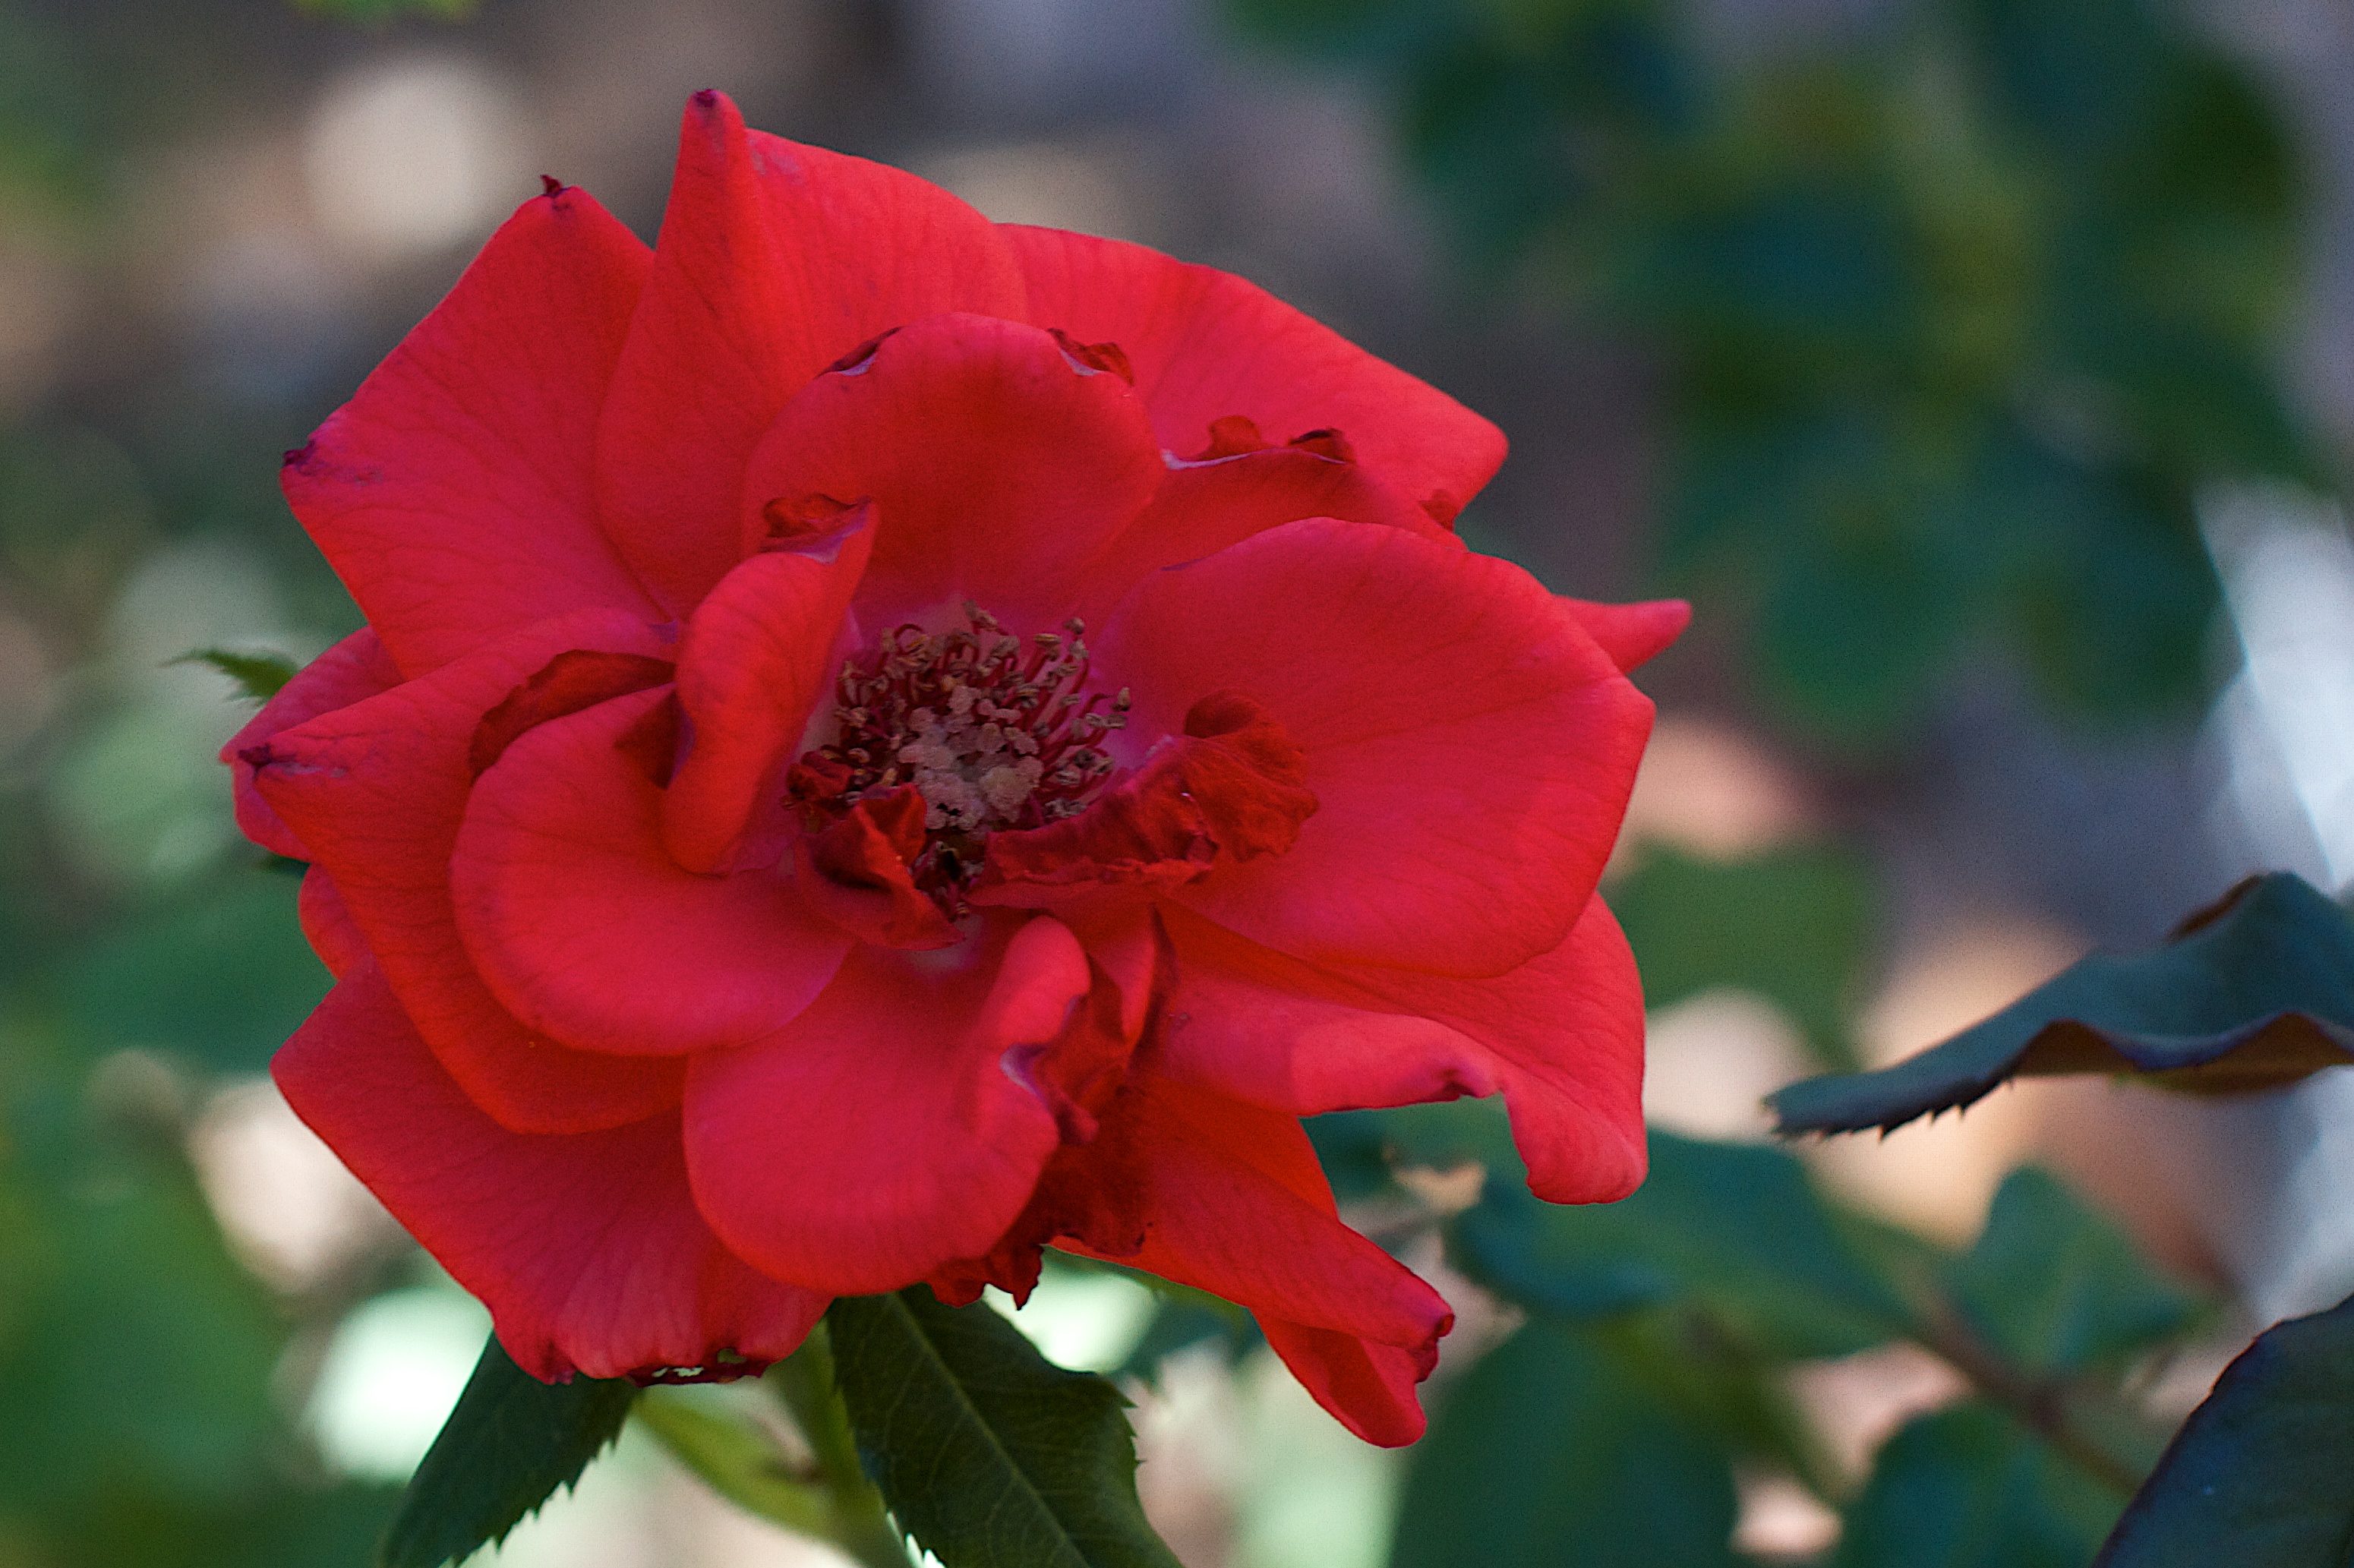
blossom, plant, flower, petal, rose, red, botany, flora, close up, floribunda, macro photography, flowering plant, garden roses, rose family, plant stem, land plant, rose order